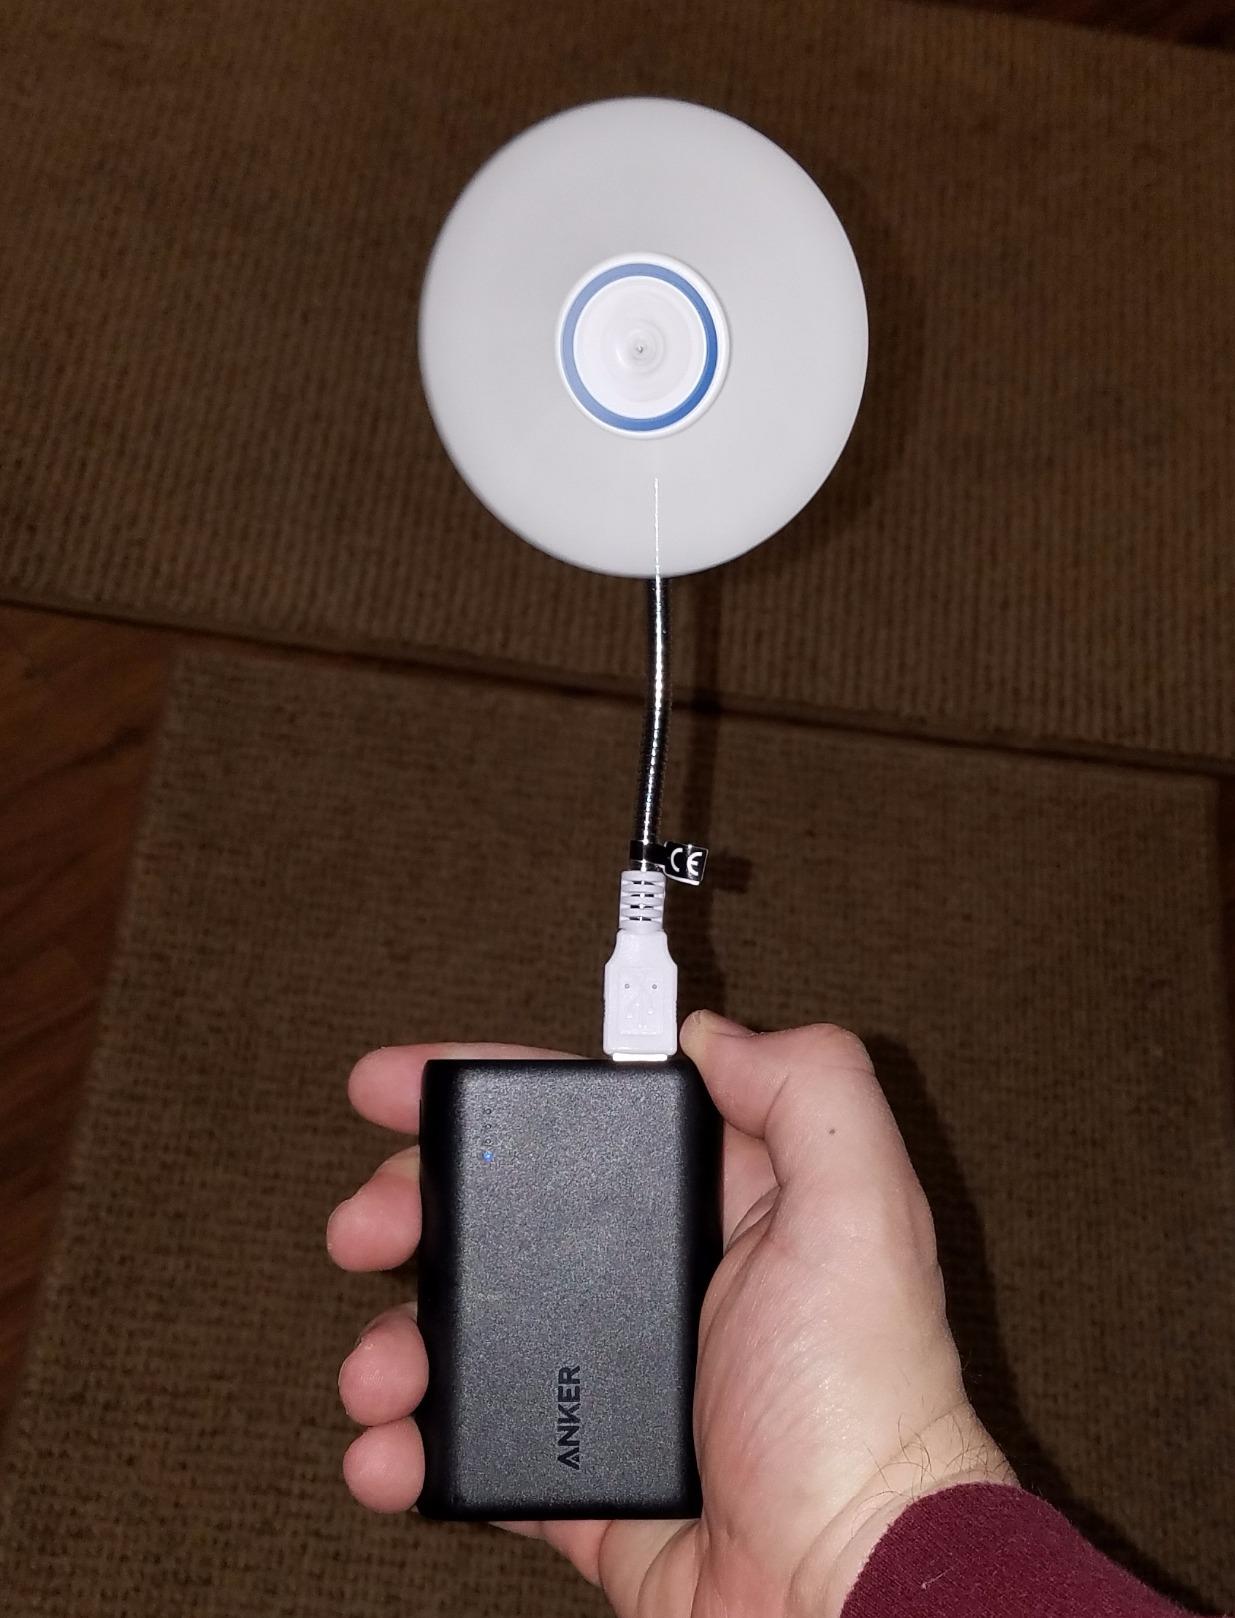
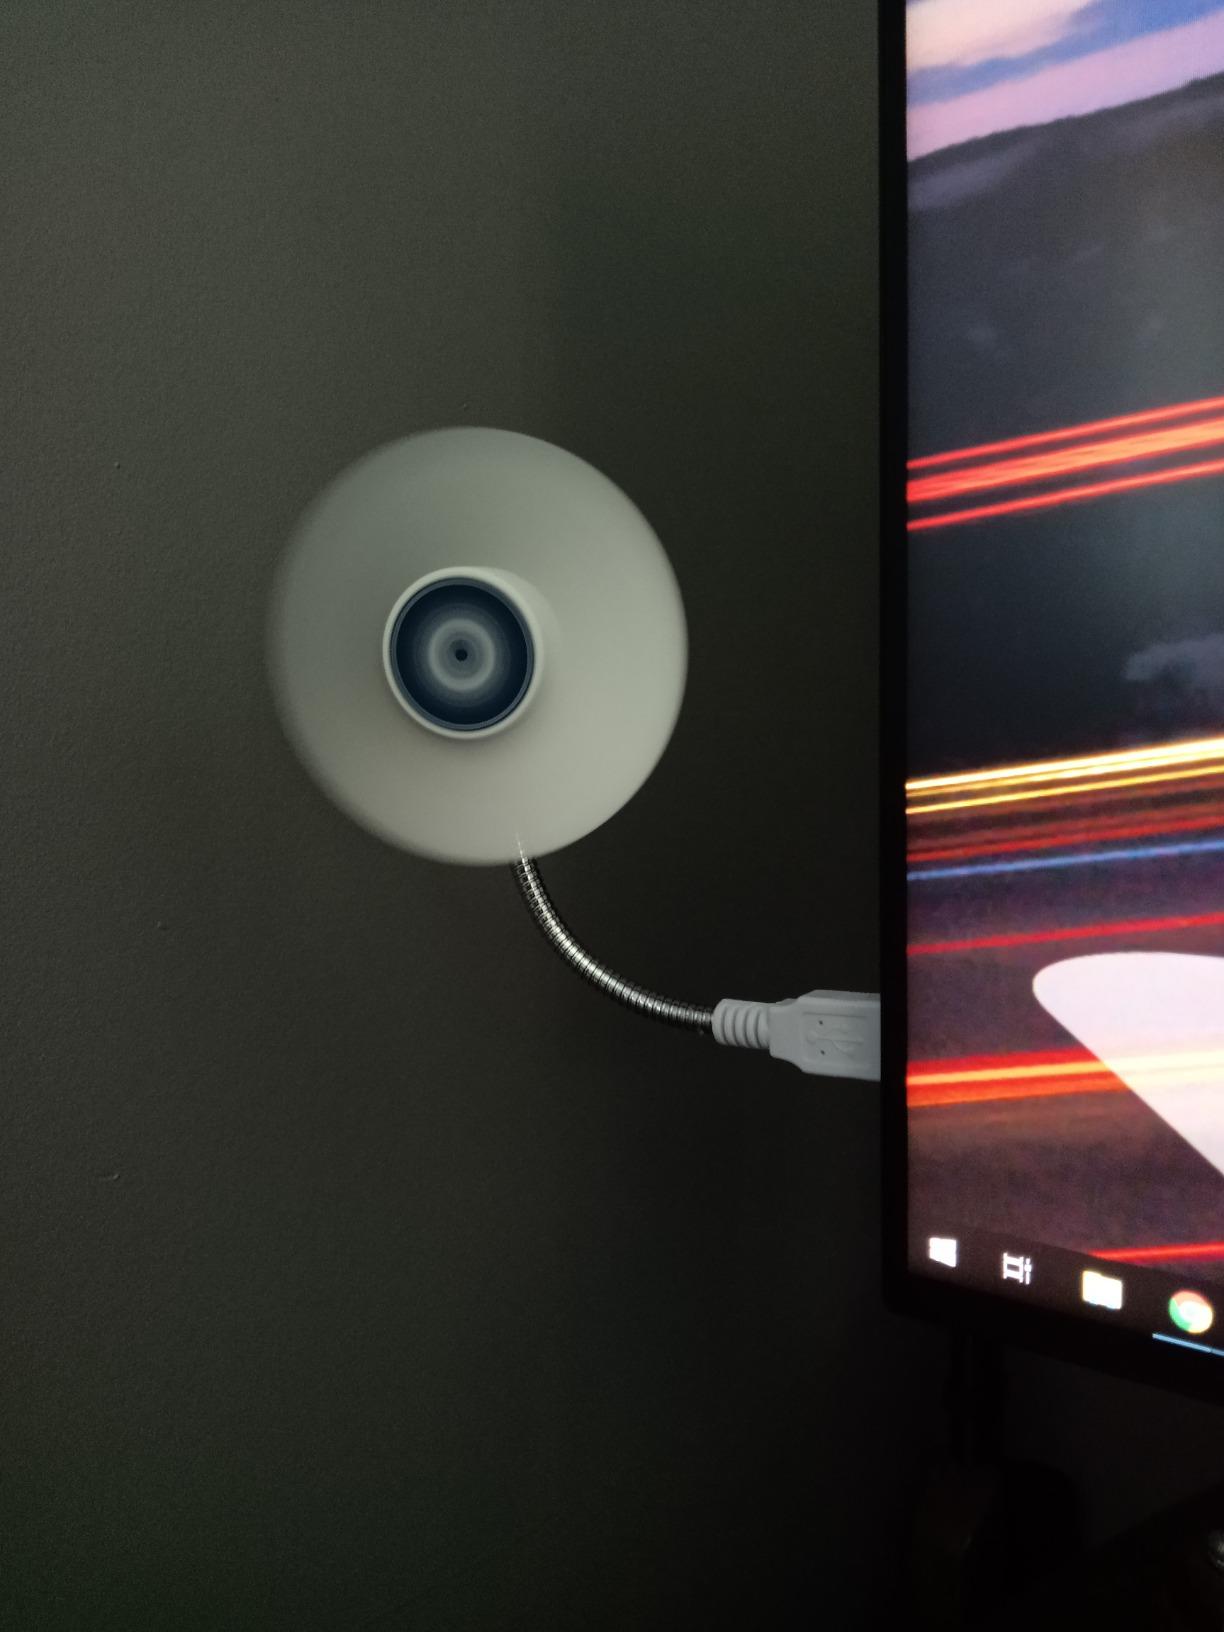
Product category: fan
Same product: yes